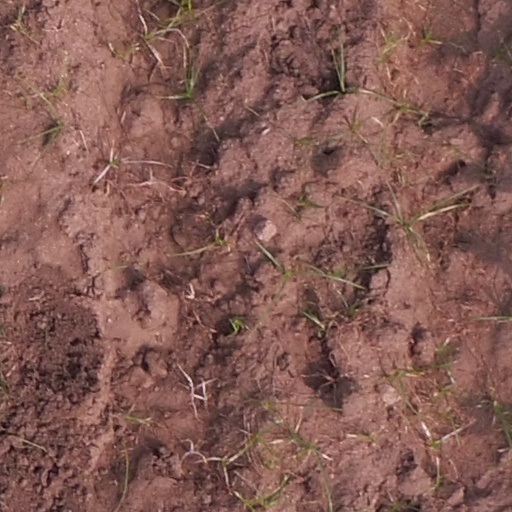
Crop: maize; corn